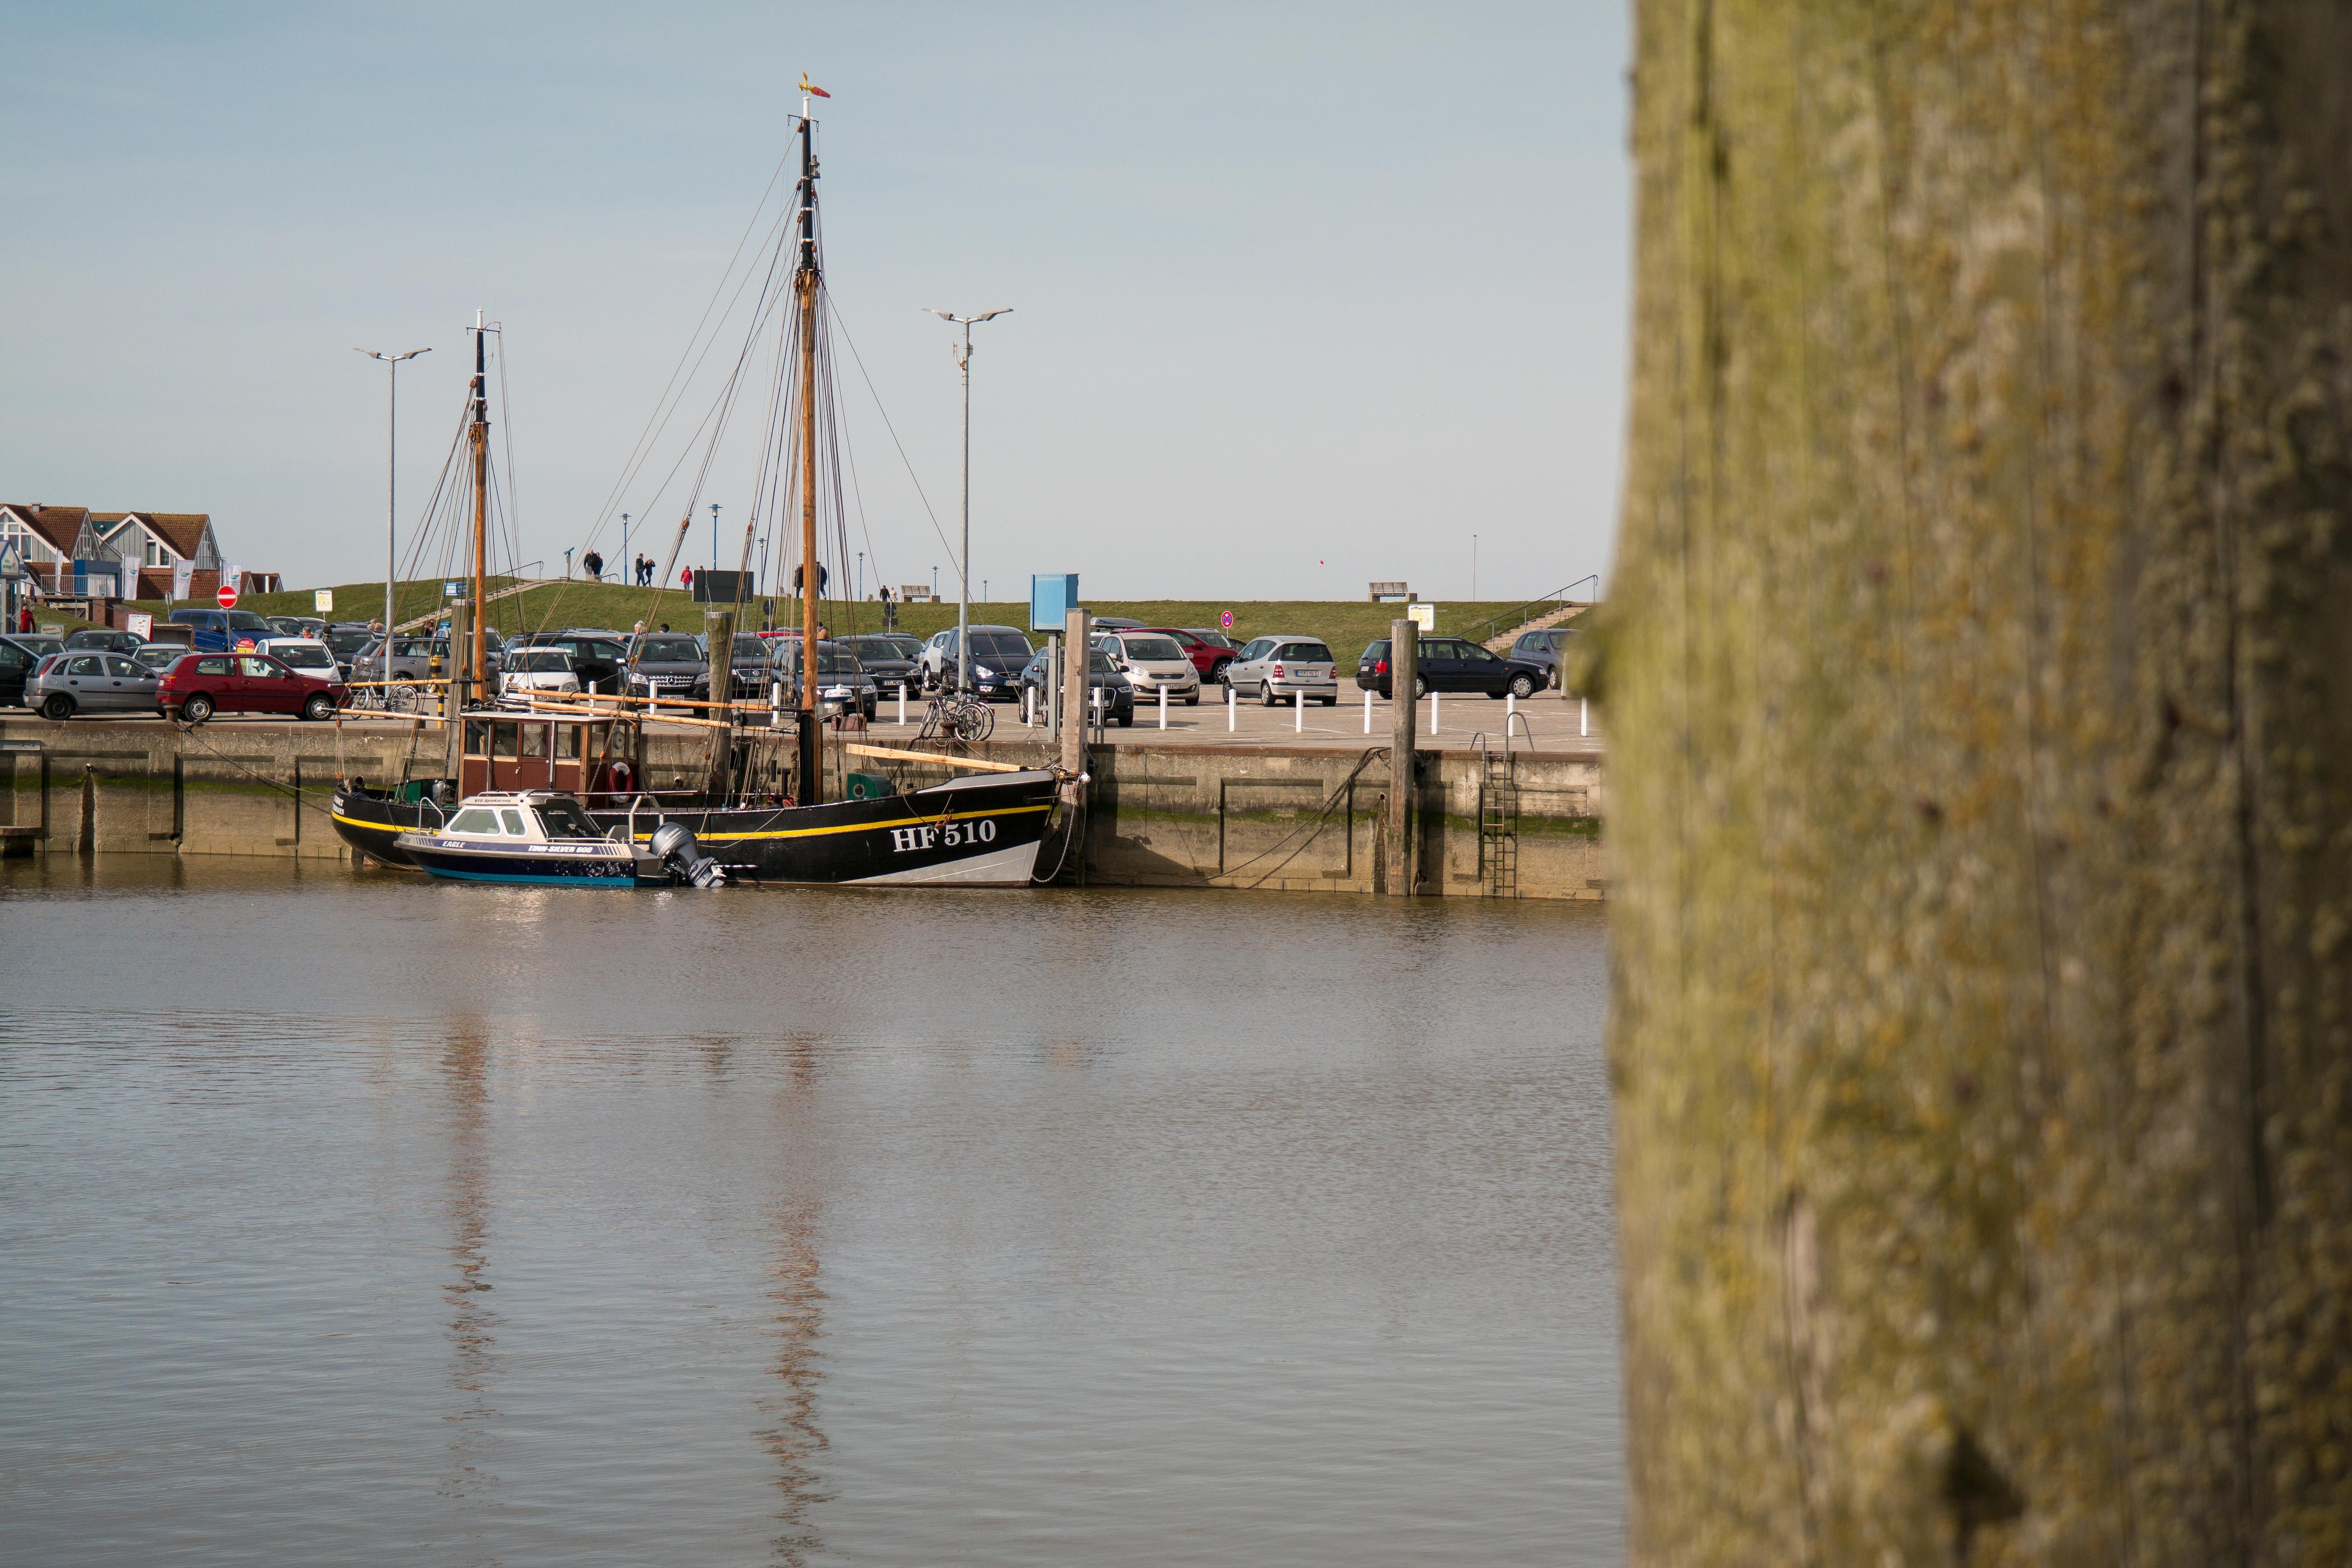
sea, water, dock, boat, river, canal, ship, boot, reflection, vehicle, mast, holiday, port, waterway, fishing boat, docks, boating, watercraft, north sea, mirroring, neuharlingersiel